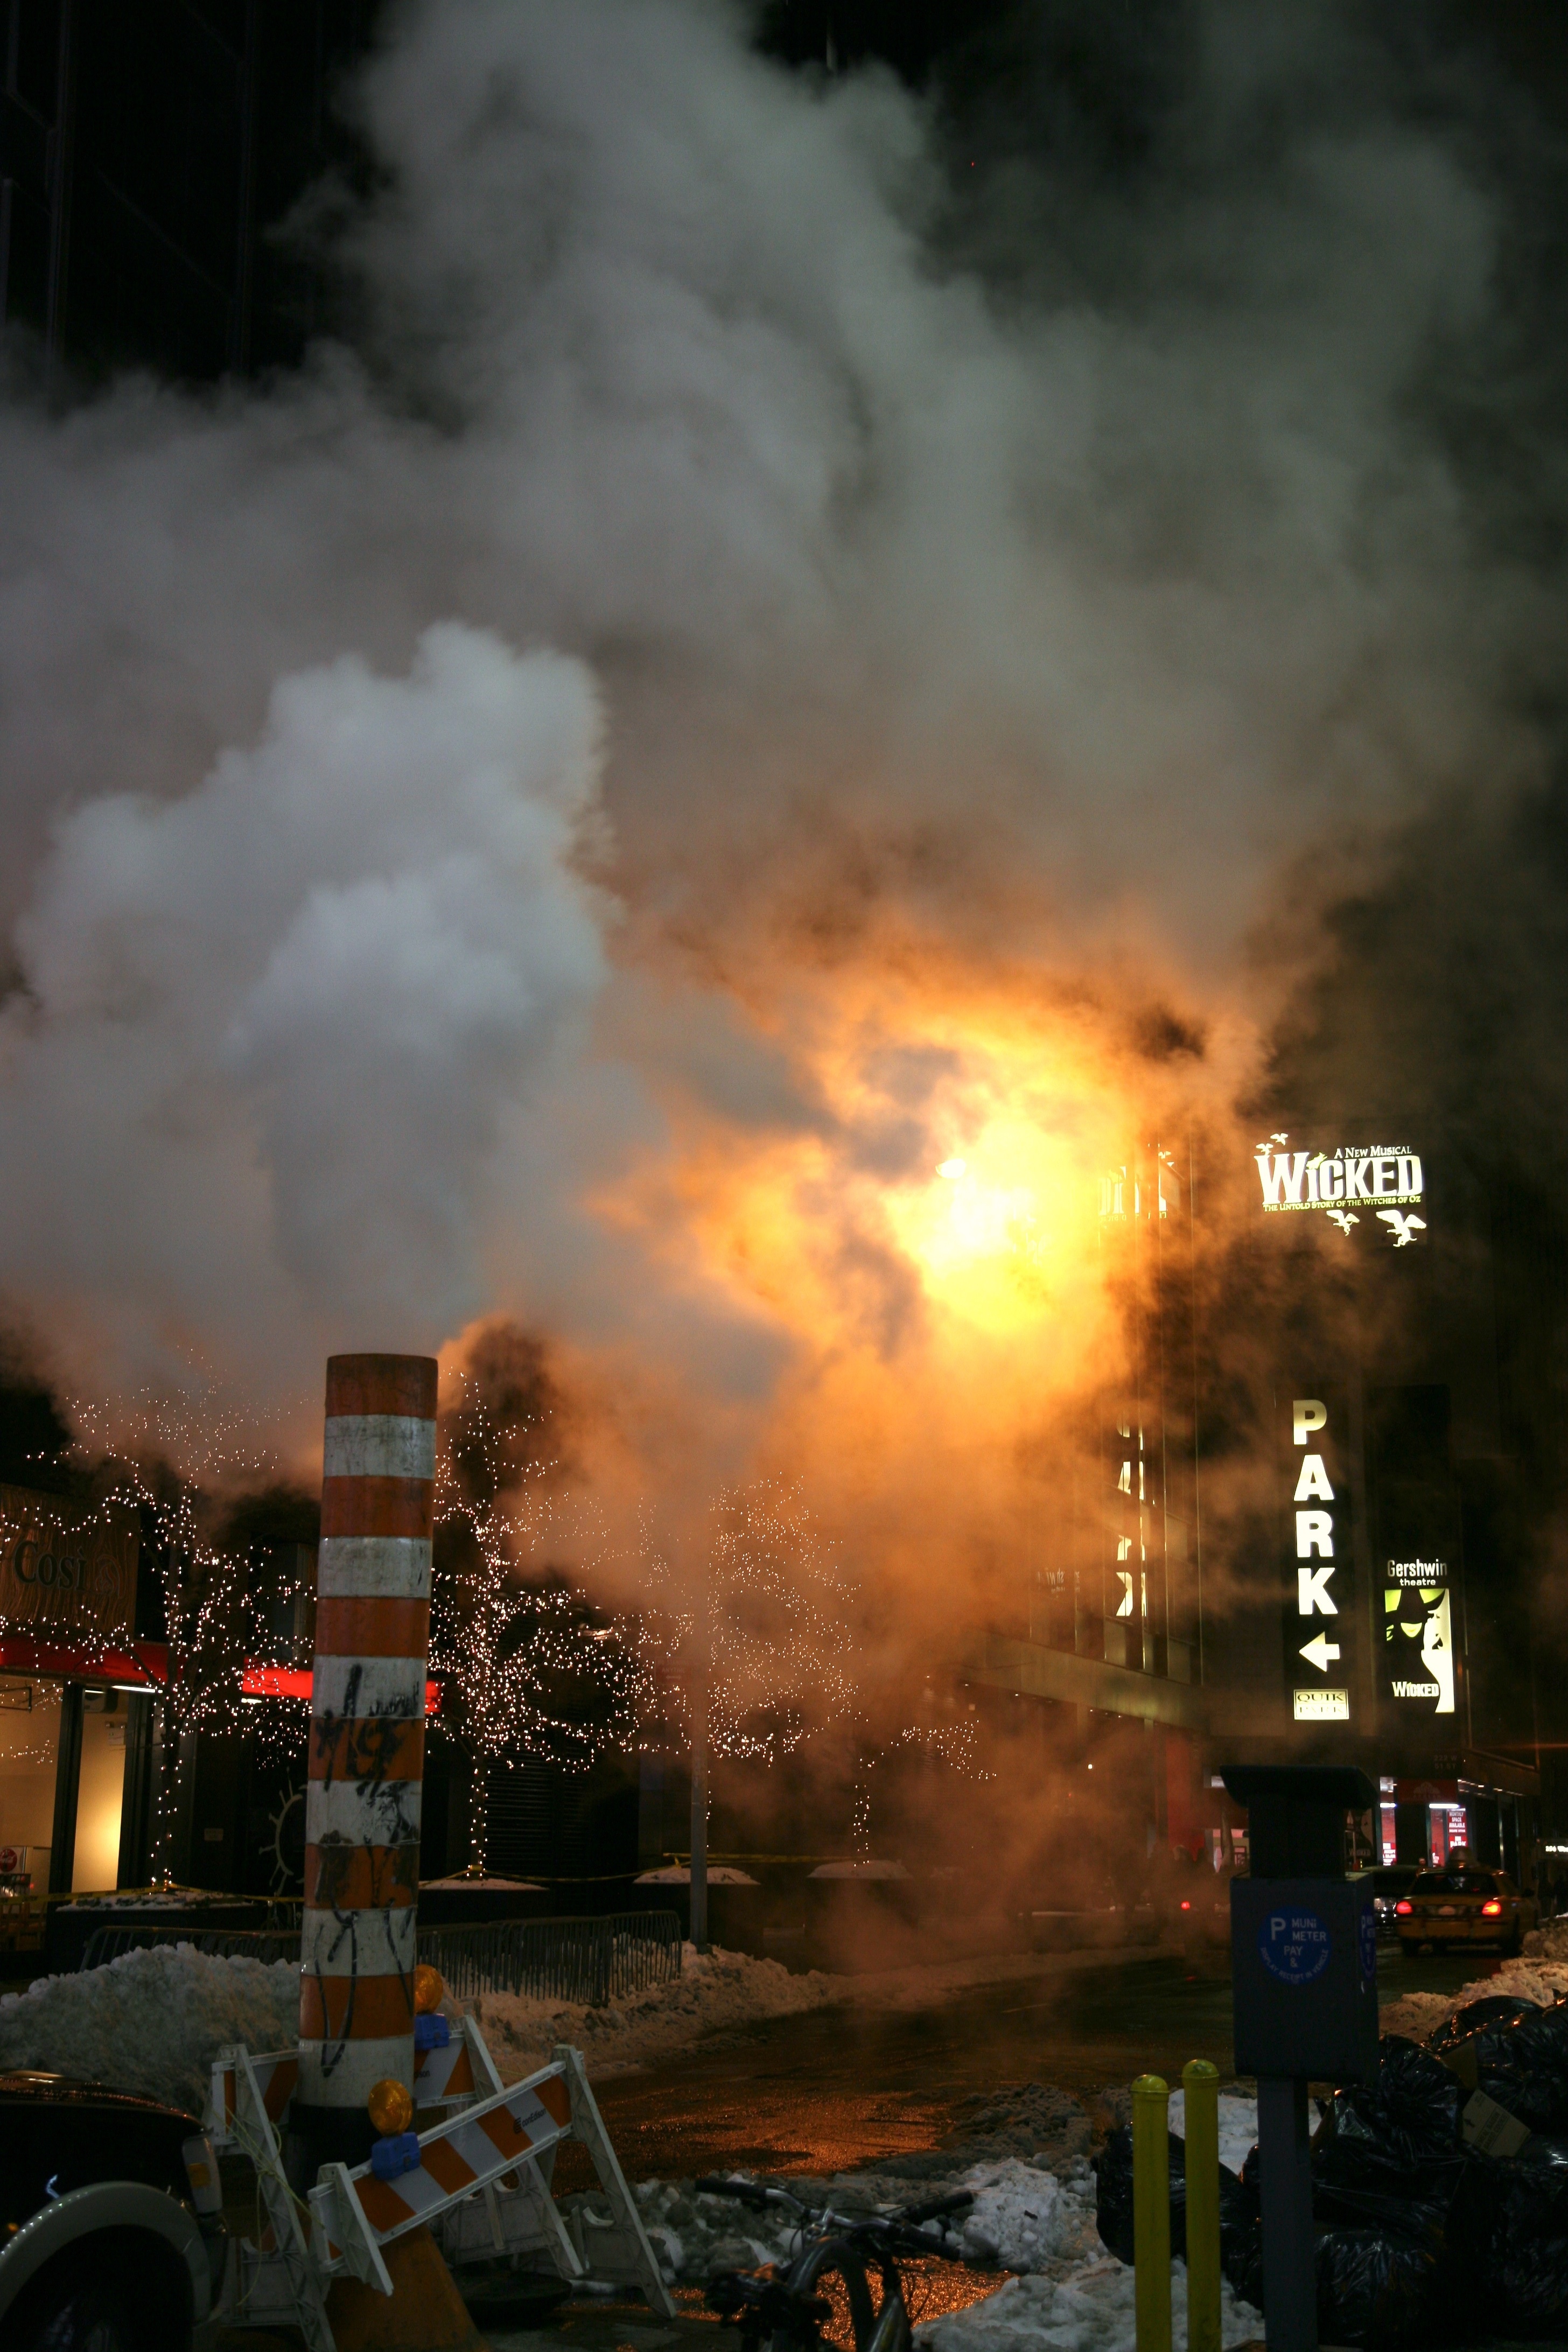
manhattan, nyc, fire, bonfire, explosion, newyork, newyorkcity, ny, canon5d, midtown, canonef24105mmf4lisusm, theatredistrict, timessquare